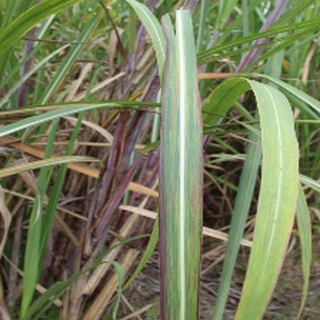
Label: sugarcane_bacterial_blight